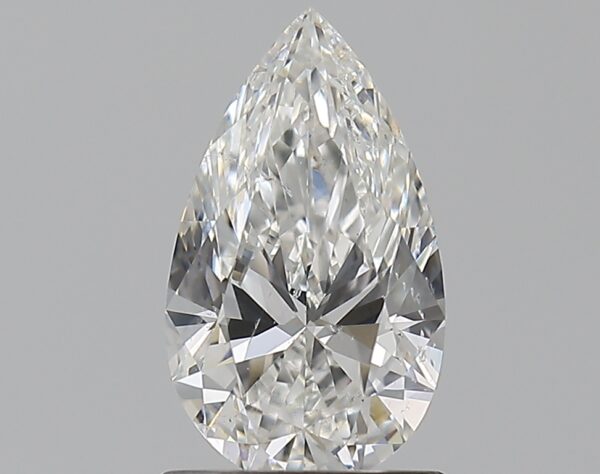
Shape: pear
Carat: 1
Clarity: SI1
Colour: G
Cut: EX
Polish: VG
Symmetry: VG
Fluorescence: N
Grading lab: GIA
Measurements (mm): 9.26 x 5.44 x 3.31